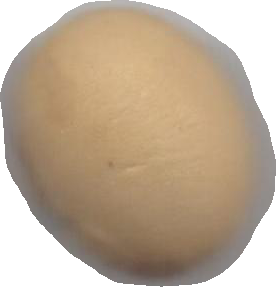
Variety: Grobogan